Alex Bellos

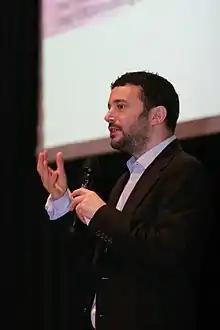
Alex Bellos in 2011

Alexander Bellos (born 1969) is a British writer, broadcaster and mathematics communicator. He is the author of books about Brazil and mathematics, as well as having a column in "The Guardian" newspaper.